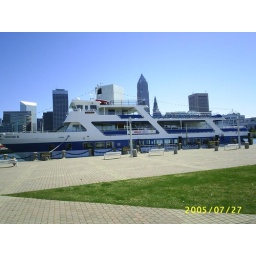
ship docked in lake